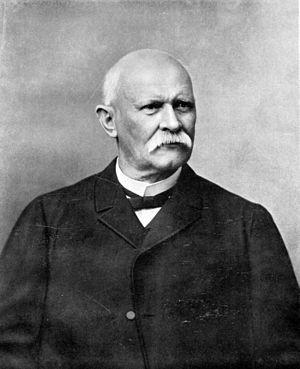
La liste des présidents de la Confédération suisse présente le membre président du Conseil fédéral depuis 1848 à nos jours. Élu par l'Assemblée fédérale pour un an, le président de la Confédération suisse préside les rencontres du Conseil et assume certains devoirs protocolaires. Il ne possède pas de pouvoir supérieur aux autres membres et continue à diriger son département. Le président est désigné à la session d'hiver des Chambres fédérales, en décembre, et entre en fonction le 1ᵉʳ janvier de chaque année ; traditionnellement, la charge se transmet par doyenneté et le vice-président de l'année précédente devient généralement président l'année suivante. Ainsi, Simonetta Sommaruga, vice-présidente en 2019, est présidente en 2020.